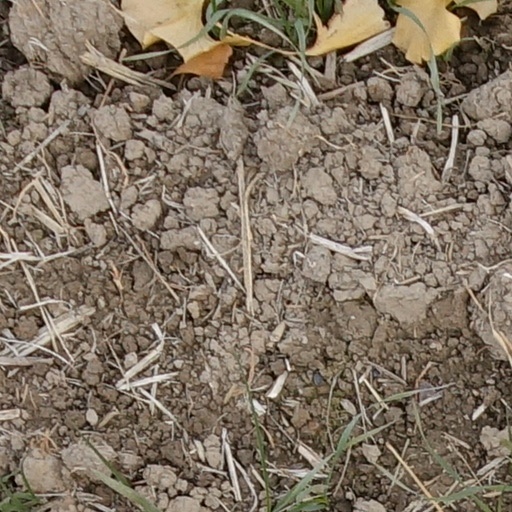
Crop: wheat